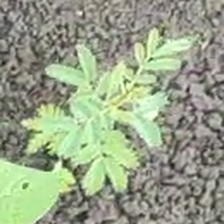
Weed species: Dwarf_cassia_(Chamaecrista pumila)